RDS-1

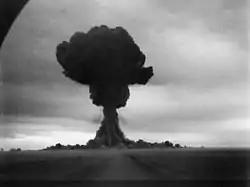
The mushroom cloud from the first RDS-1 test (1949)

The RDS-1 explosive yield was 22 kilotons TNT equivalent, similar to the US Gadget and Fat Man bombs. At Lavrentiy Beria's insistence, the RDS-1 bomb was designed as an implosion type weapon, similar to the Fat Man bomb dropped on Nagasaki, Japan; RDS-1 also had a solid plutonium core. The bomb designers had developed a more sophisticated design (tested later as RDS-2) but rejected it because of the known reliability of the Fat Man type design, the Soviets having received extensive intelligence on the design of the Fat Man bomb during World War II, which was discovered in the espionage case of Julius and Ethel Rosenberg and during the Venona project.